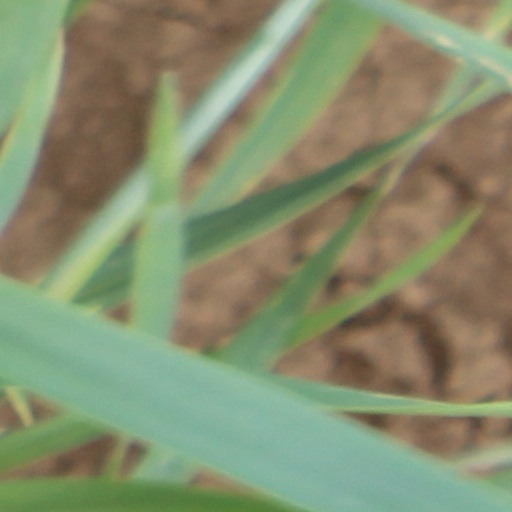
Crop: wheat